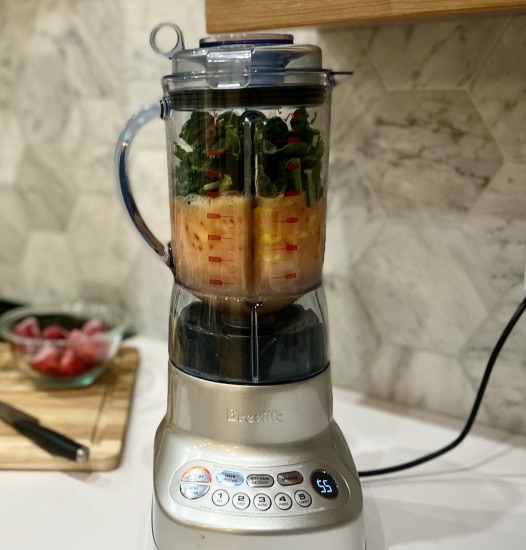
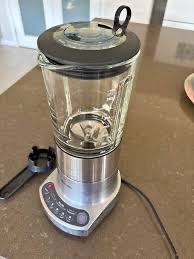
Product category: misc
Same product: yes